Anas Zniti

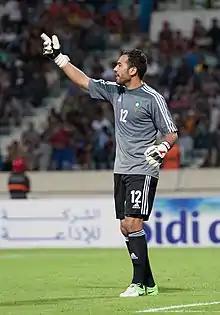
Anas Zniti with Morocco in 2014

Anas Zniti (born 28 October 1988) is a Moroccan professional footballer who plays as a goalkeeper for the Morocco national team. He previously played for Maghreb Fez and AS FAR.